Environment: lab
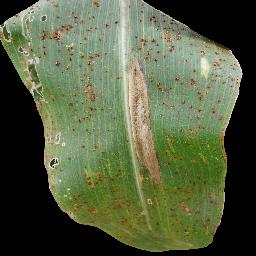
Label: common_rust